First Russian circumnavigation

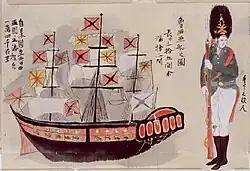
"Nadezhda" and a guard of honour. Japanese depicture, 1805.

The "Neva" remained in Hawaii until June 16. After landing, the crew discovered an Englishman, Jung, who led all local businesses because the local leader had moved to Oahu. On June 12, negotiations began. The crew bought two pigs and some roots in exchange for axes and rum. Officers and sailors bought various local crafts. The native Hawaiians claimed that Jung banned the sale of pigs. However, despite the prohibition, the Hawaiian foreman offered pigs, goats, hens, and a barrel of sweet potatoes, as well as taro, coconuts, and sugarcane. Lisyansky prohibited women from entering the ship. Lisyansky visited the place of Cook's death, a local temple, the local leader's house, and the shipyard, where locals were completing the construction of a double canoe.